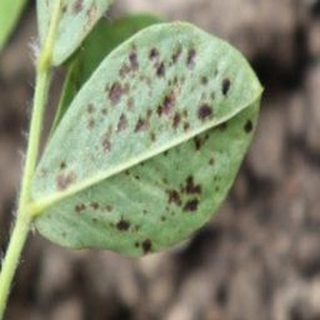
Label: groundnut_rust